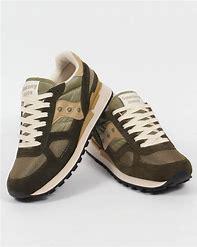
Brand: Saucony
Model: Shadow Original